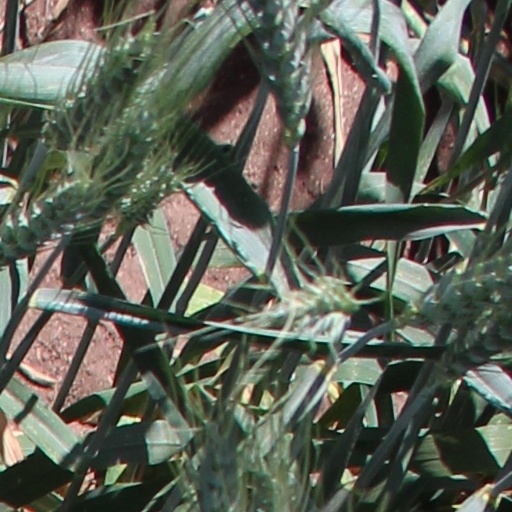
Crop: wheat